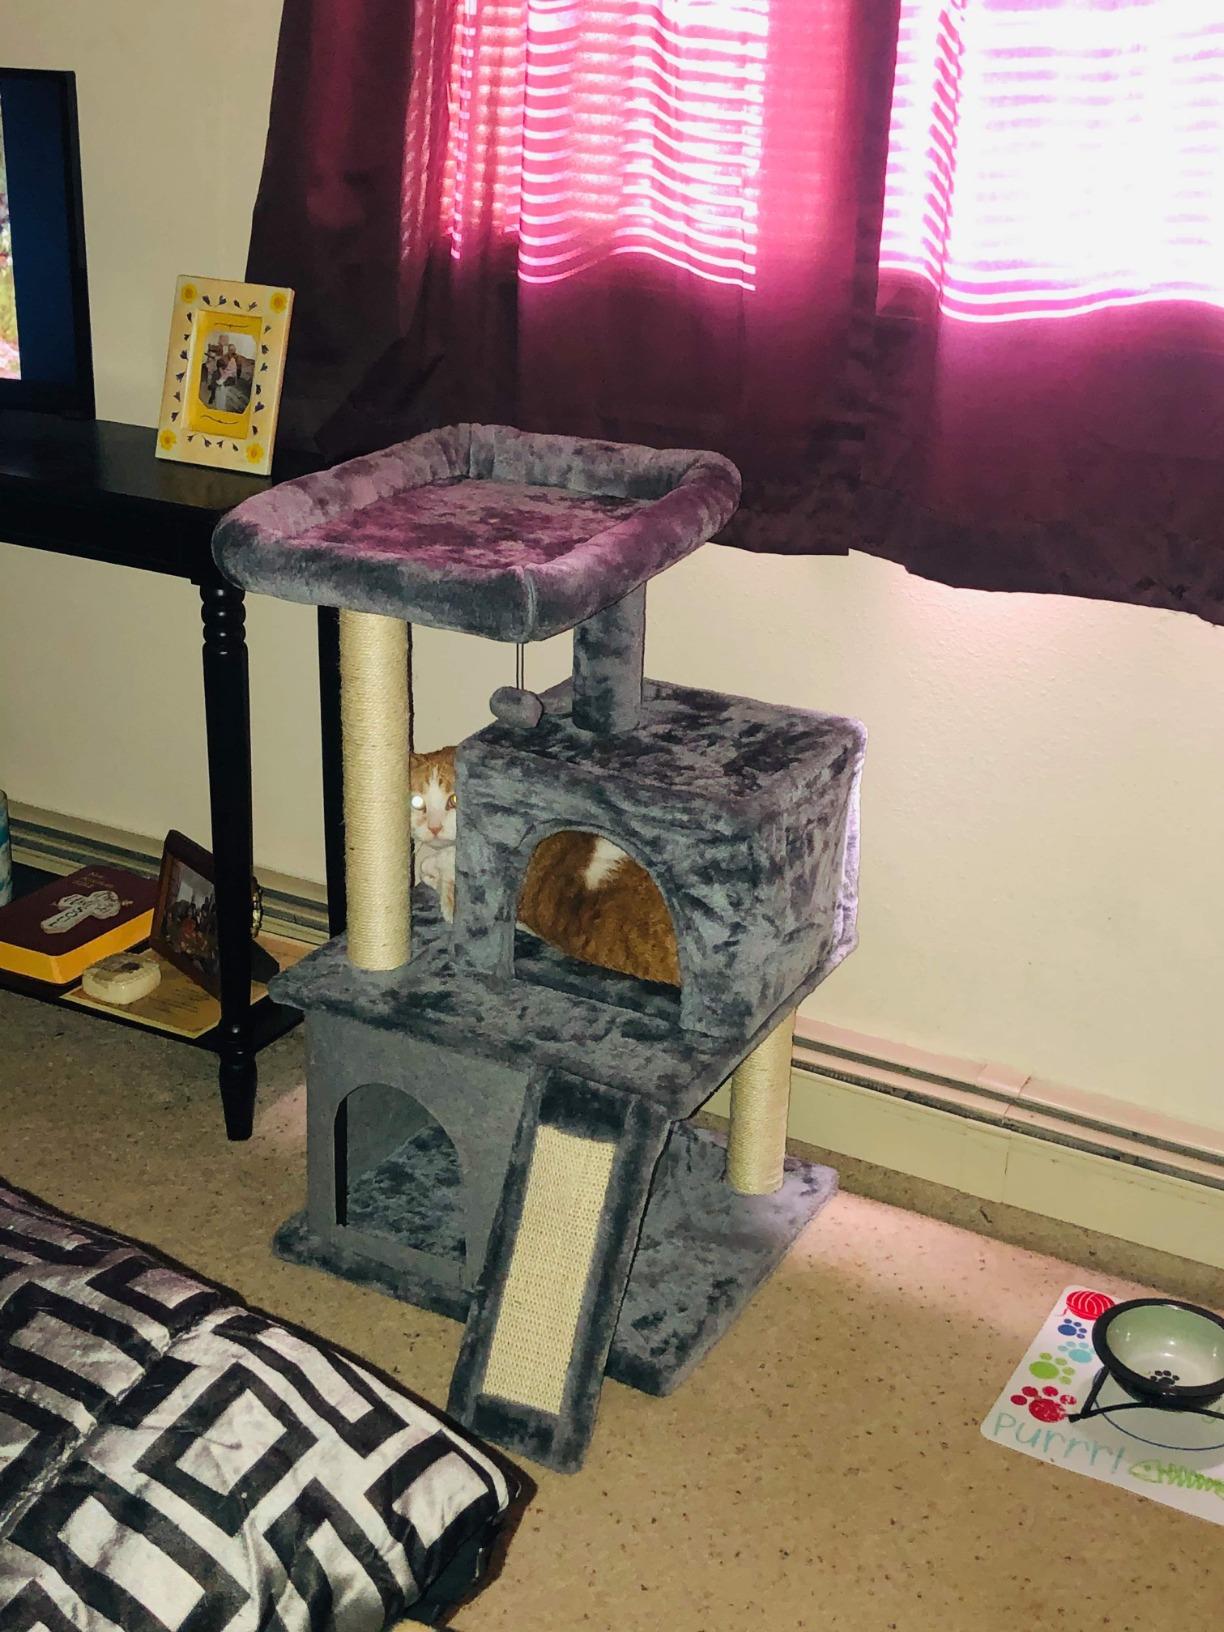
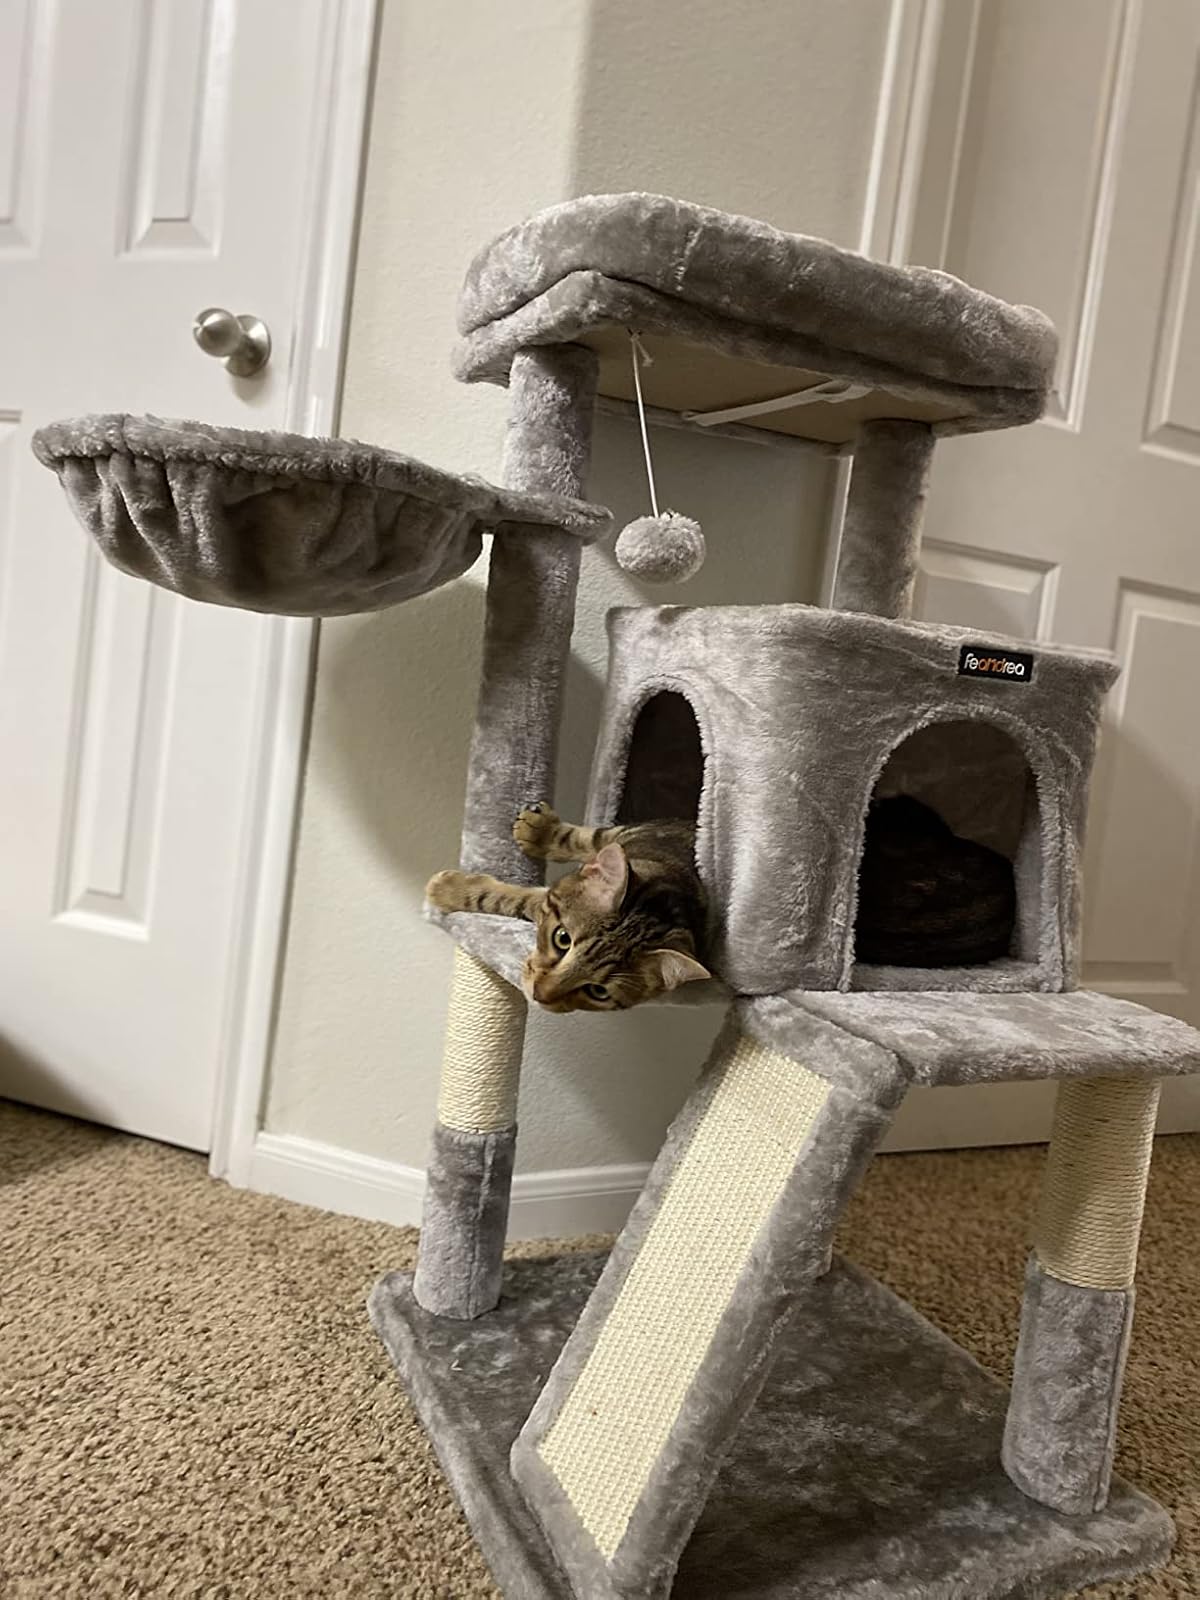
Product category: items_cat tree
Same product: no